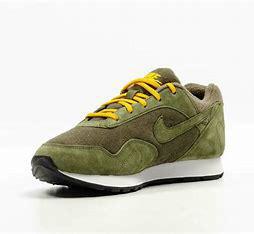
Brand: Nike
Model: Outburst